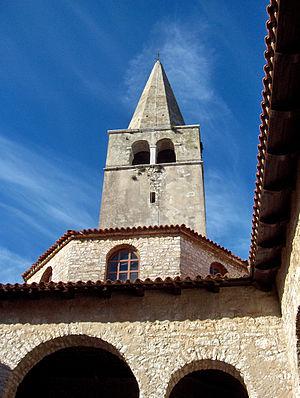
La basilique euphrasienne de Poreč est une basilique catholique située dans le centre historique de la ville de Poreč, en Istrie.